Josceline Wodehouse

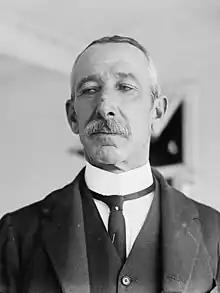

General Sir Josceline Heneage Wodehouse (17 July 1852 – 16 January 1930) was a senior British Army officer.